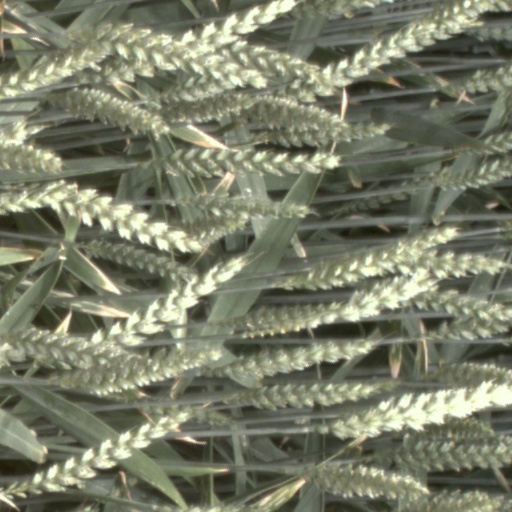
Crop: wheat